Western Block of the North China Craton

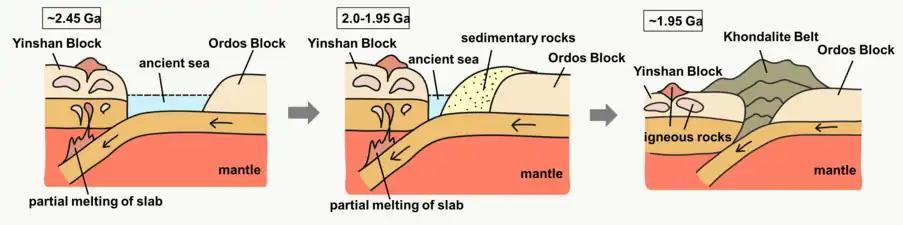
Fig. 4. A tectonic evolution diagram from 2.45 Ga to 1.95 Ga, proposed by Zhao et al. (1) At around 2.45 Ga, the oceanic crust of Ordos Block was subducted beneath Yinshan Block, making igneous rocks. (2) Sedimentary rocks deposited in Ordos Block between 2.0-1.95 Ga. (3) Both continents of Yinshan Block and Ordos Block met at around 1.95 Ga and an orogenic belt called Khondalite Belt was formed between the two sub-blocks.

In Kusky et al.'s model, ancient continental blocks formed the juvenile Western Block during 3.5-2.7 billion years ago. Prior to 2.3 billion years ago, Wutai Arc was subducted under the eastern part of the juvenile Western Block, while an exotic arc was subducted under the eastern juvenile Western Block. Between 2.3-2.0 billion year ago, the Western Block collided with the two arc on its both sides, creating Hengshan granulite belt in the southeast and Inner Mongolia-Northern Hebei Orogen with khondalite belt inside in the northwest. Finally, supercontinent Columbia collided in the northern margin of the North China Craton at 1.8 billion years ago.